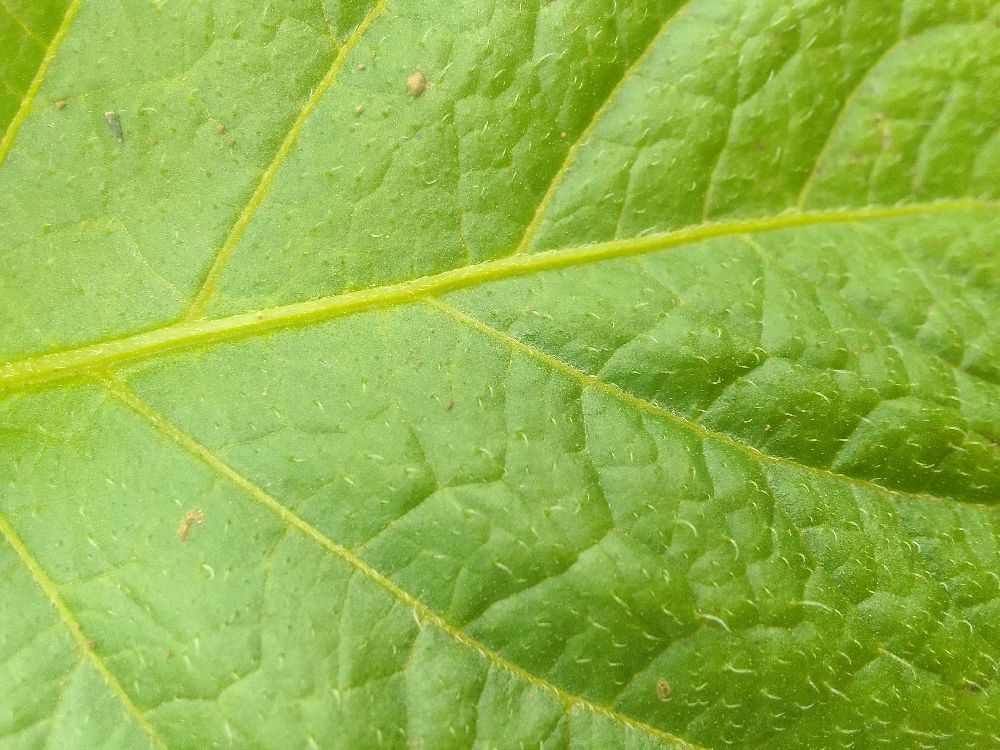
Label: Healthy